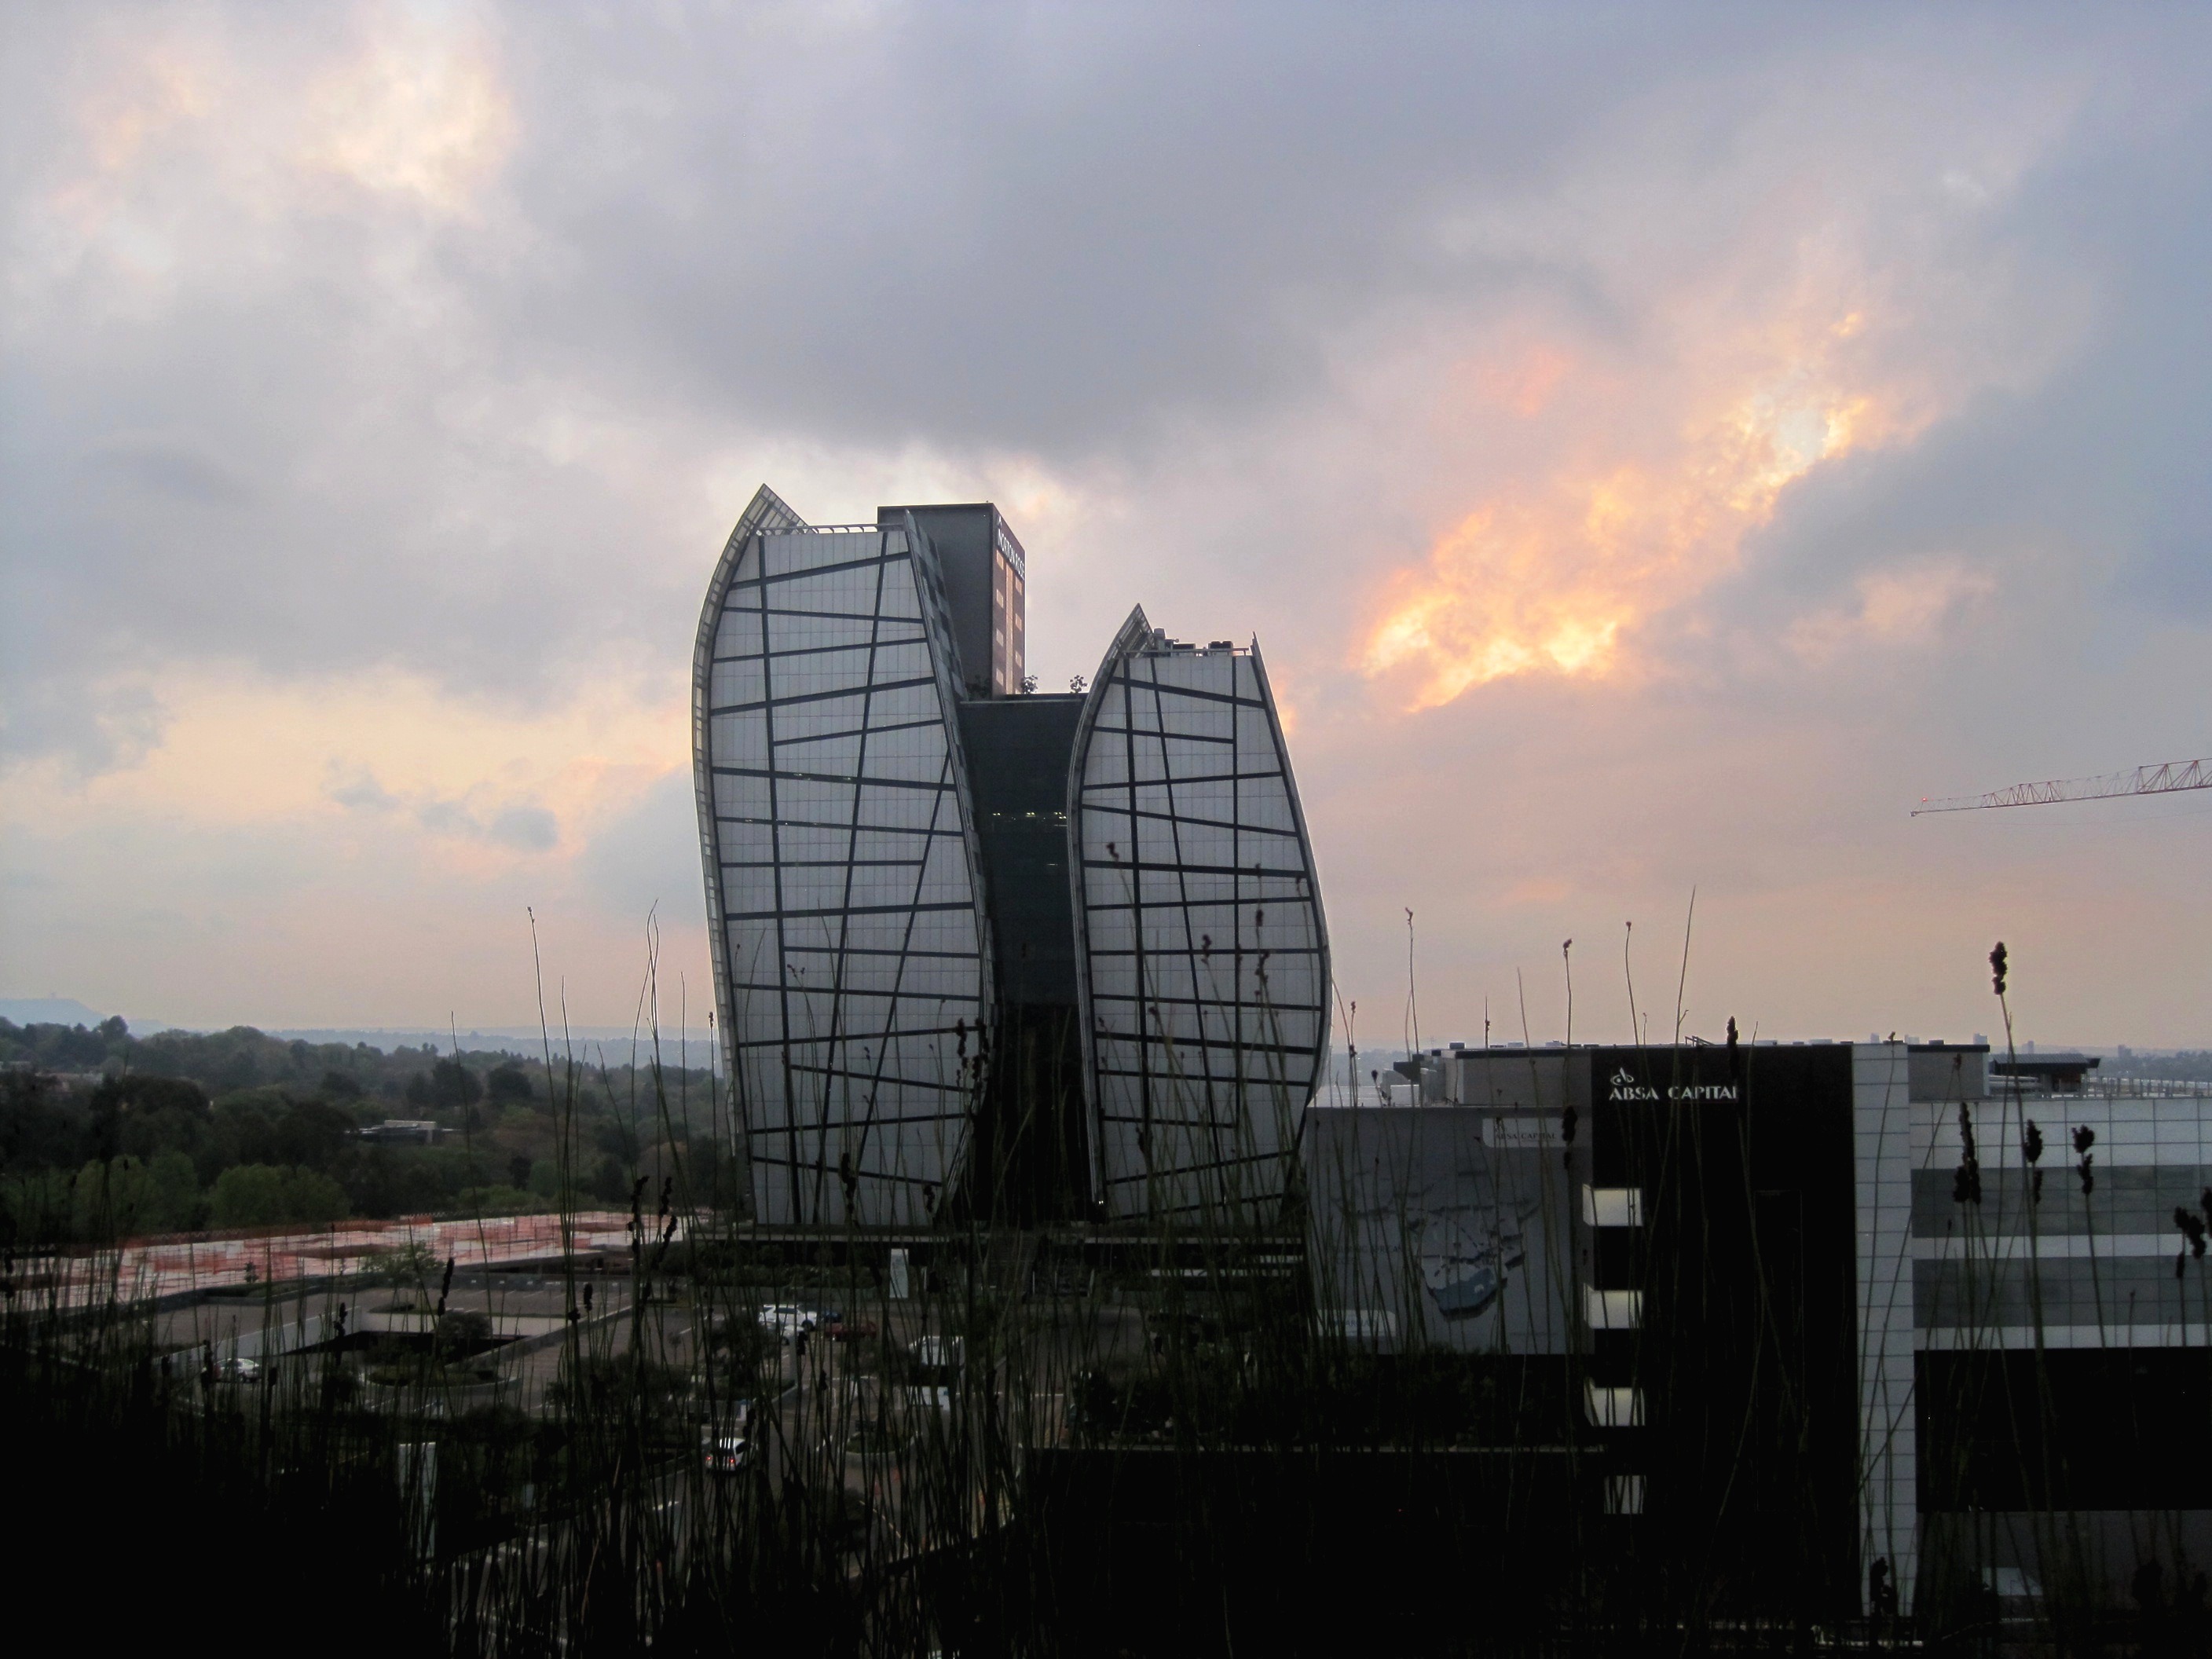
horizon, cloud, sky, sunset, skyline, morning, city, skyscraper, cityscape, downtown, dusk, evening, twilight, reflection, tower, tower block, clouds, shiny, metropolis, the evening sky, urban area, residential area, atmospheric phenomenon, human settlement, atmosphere of earth, metropolitan area, pink tinted cluods, highrise buildings, shapely lines, unconventionel architecture